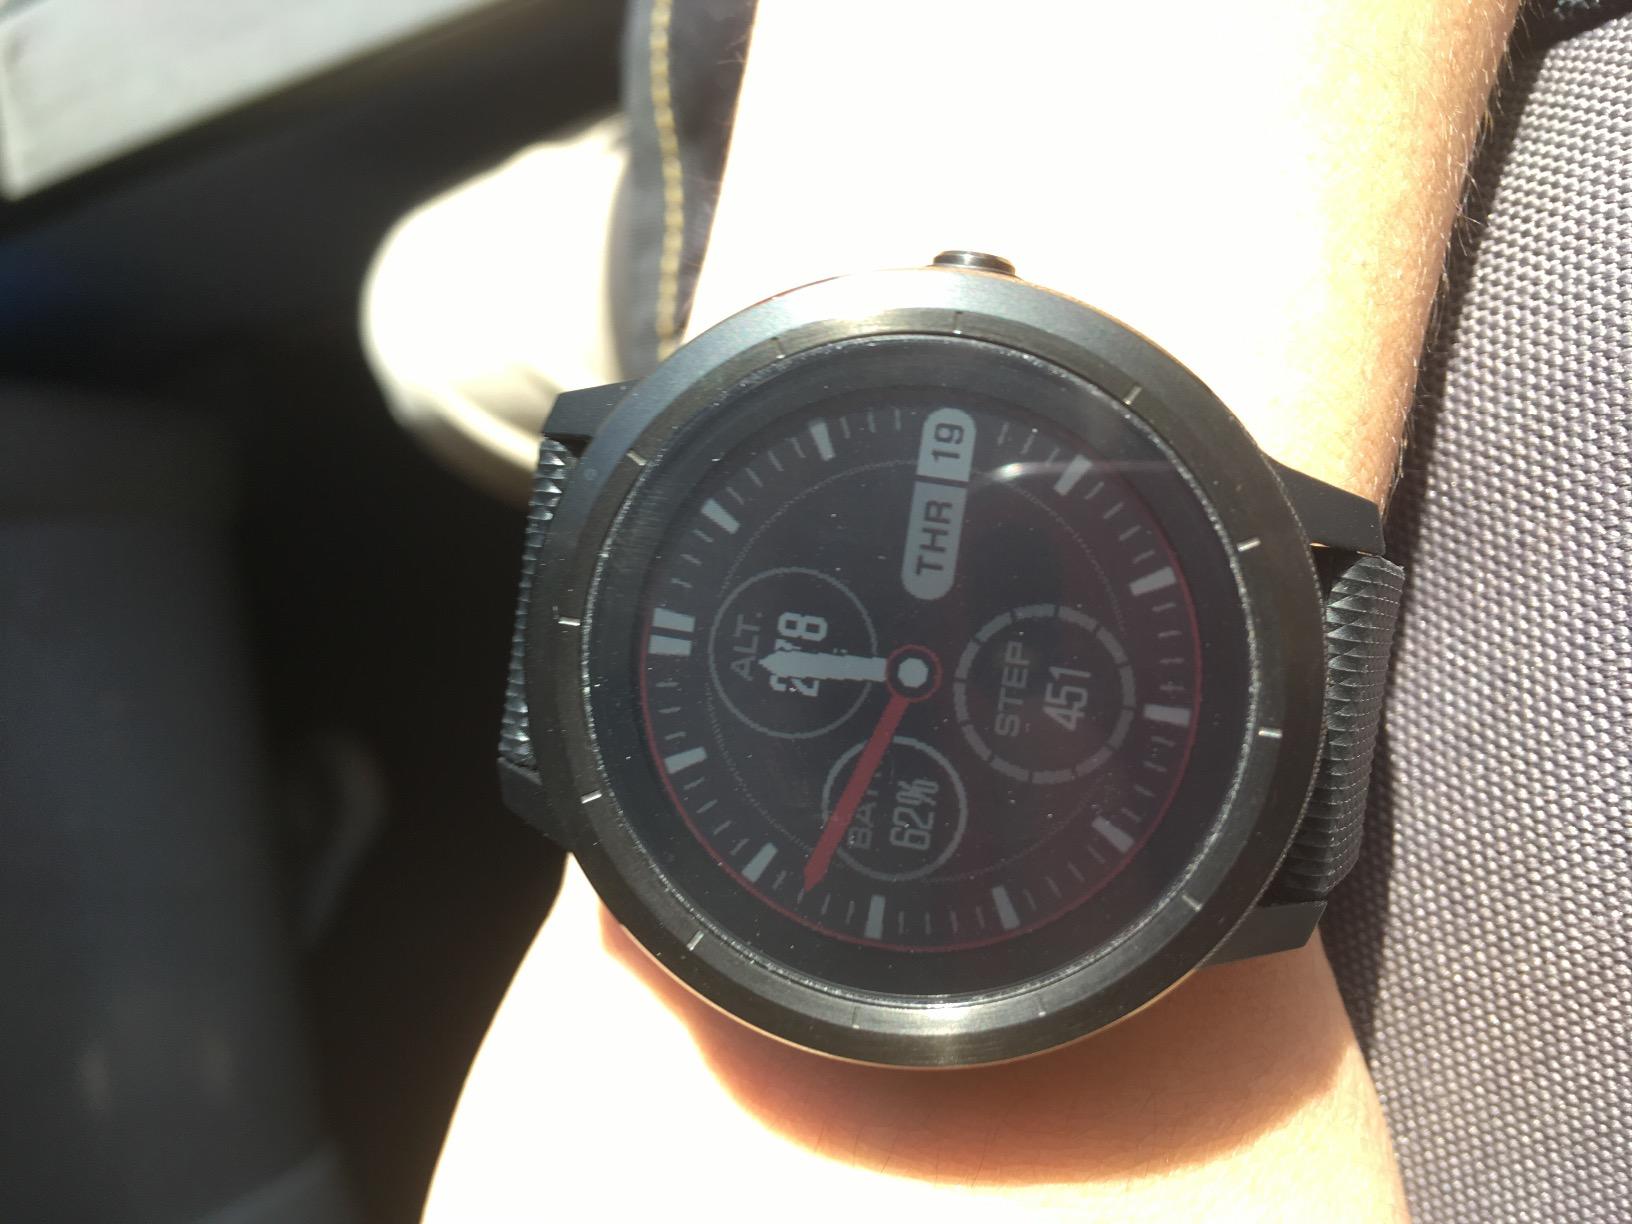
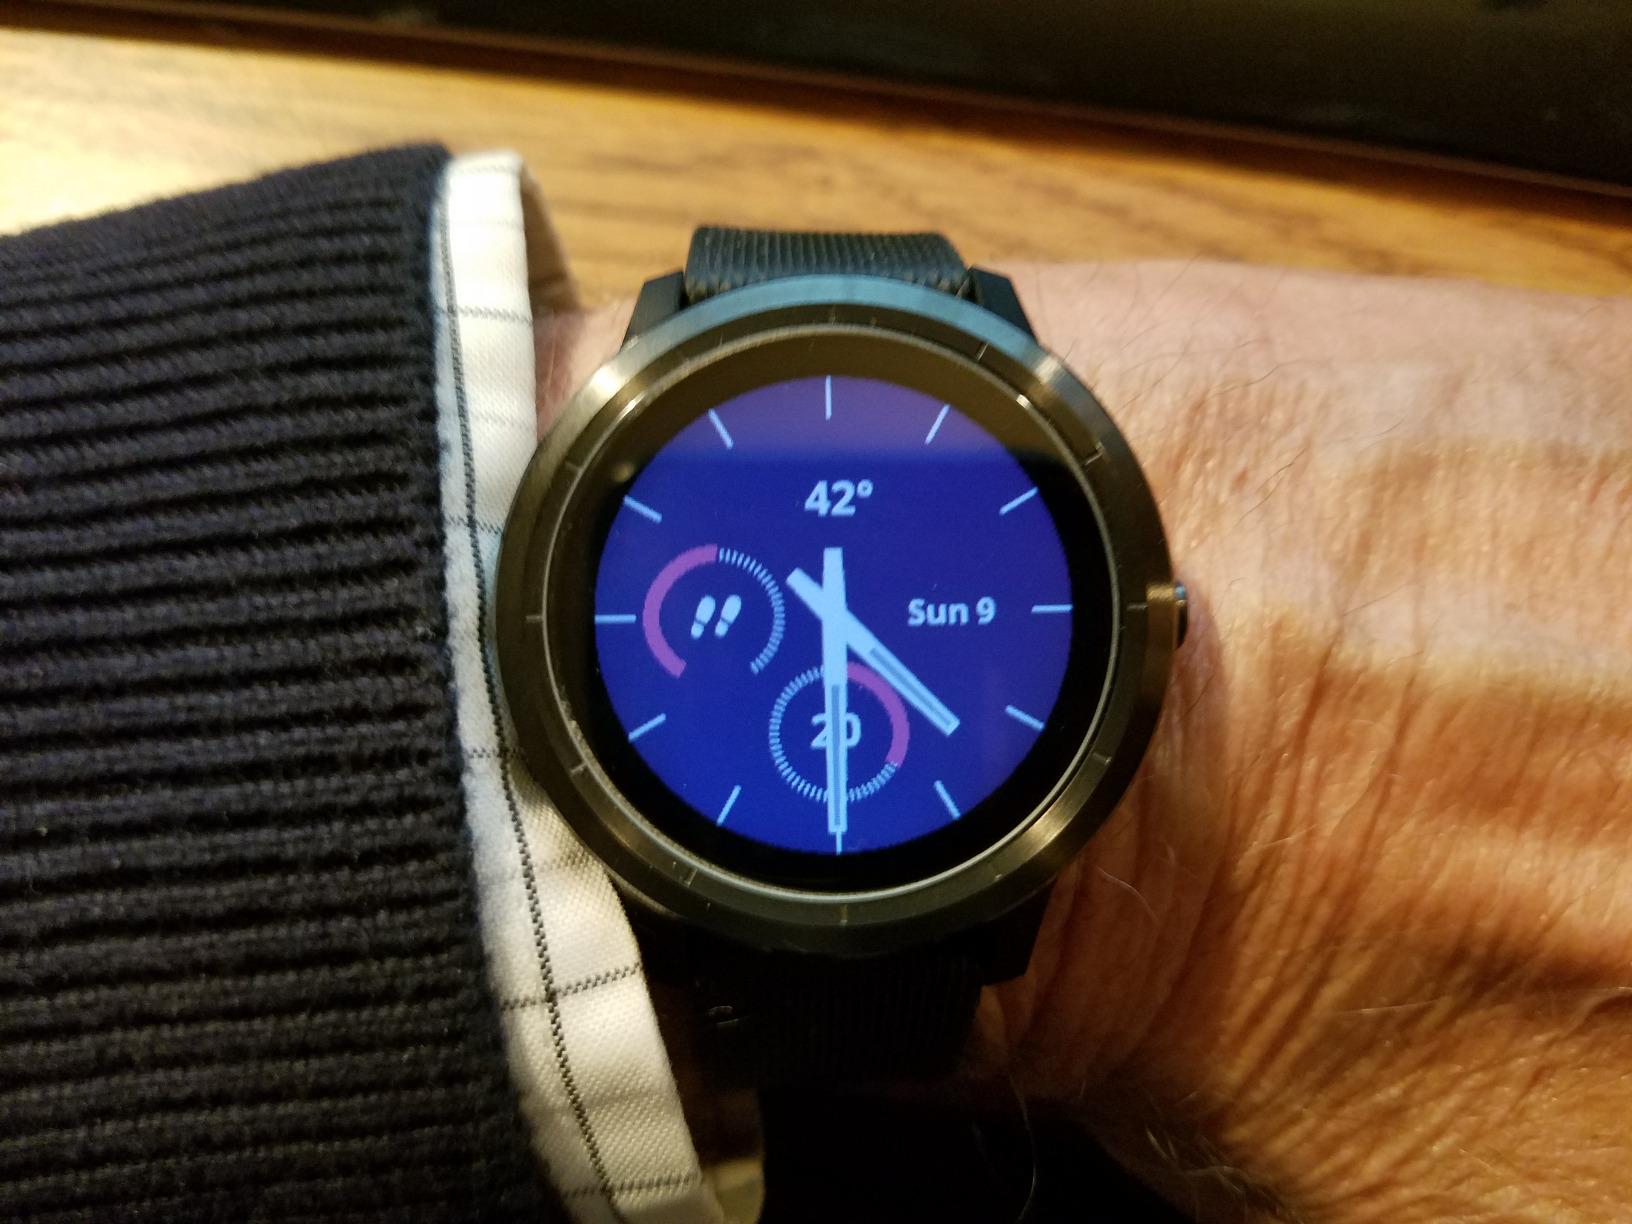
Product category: smartwatch
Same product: yes